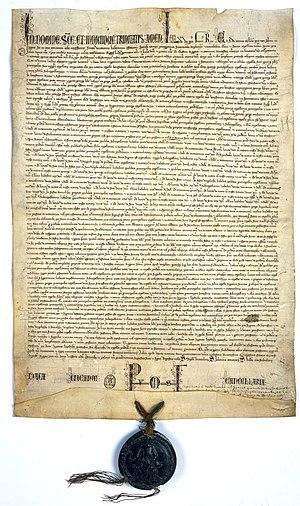
Diplôme de saint Louis pour la fondation de la Sainte Chapelle. Aigues Mortes, 22 août 1248
La Sainte-Chapelle, dite aussi Sainte-Chapelle du Palais, est une chapelle palatine édifiée sur l’île de la Cité, à Paris, à la demande de saint Louis afin d’abriter la Sainte Couronne d’épines, un morceau de la Vraie Croix, ainsi que diverses autres reliques de la Passion qu’il avait acquises à partir de 1239. Elle est la première construite des Saintes chapelles, conçue comme une vaste châsse presque entièrement vitrée, et se distingue par l'élégance et la hardiesse de son architecture, qui se manifeste dans une élévation importante et la suppression quasi totale des murs au niveau des fenêtres de la chapelle haute. Bien qu'édifiée dans un bref délai ne dépassant pas sept ans, l'on n'a pas relevé de défauts de construction, et la décoration n'a pas été négligée. Elle fait notamment appel à la sculpture, la peinture et l'art du vitrail : ce sont ses immenses vitraux historiés d'origine qui font aujourd'hui la richesse de la Sainte-Chapelle, car elle a été privée de ses reliques à la Révolution française, et perdu ainsi sa principale raison d'être.